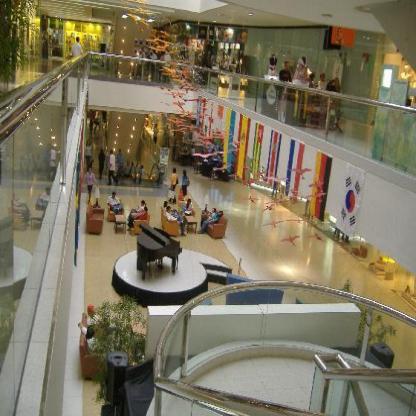
Scene: Indoor